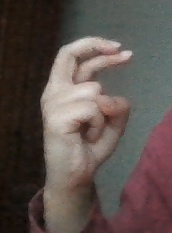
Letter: zay